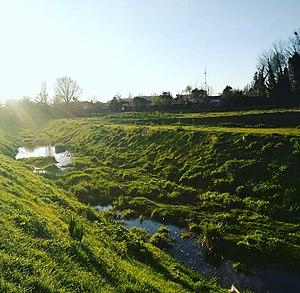
L'Eau Bourde traversant le Pont-de-la-Maye près du lieu-dit Madère
Villenave-d'Ornon est une commune du Sud-Ouest de la France, située dans le département de la Gironde, en région Nouvelle-Aquitaine, et faisant partie de Bordeaux Métropole.
Le Pont de la Maye est un faubourg bordelais formant un quartier situé au nord de la commune de Villenave-d'Ornon.